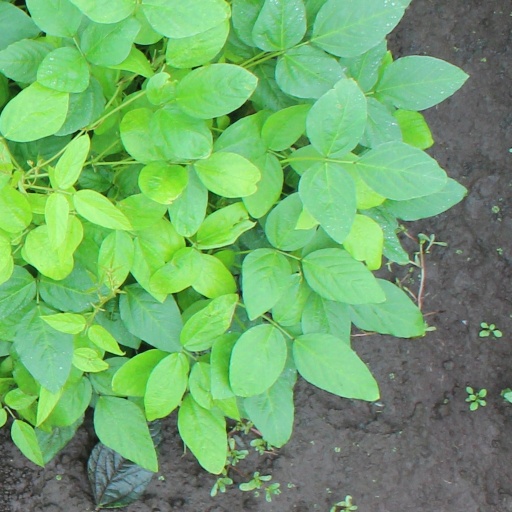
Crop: soybean